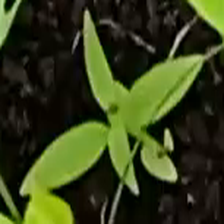
Weed species: Lamber_Quarter_plant(Chenopodium )